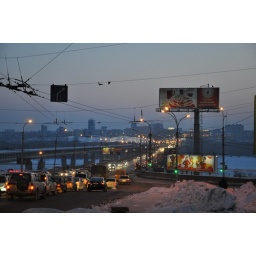
bridge over river Ob'